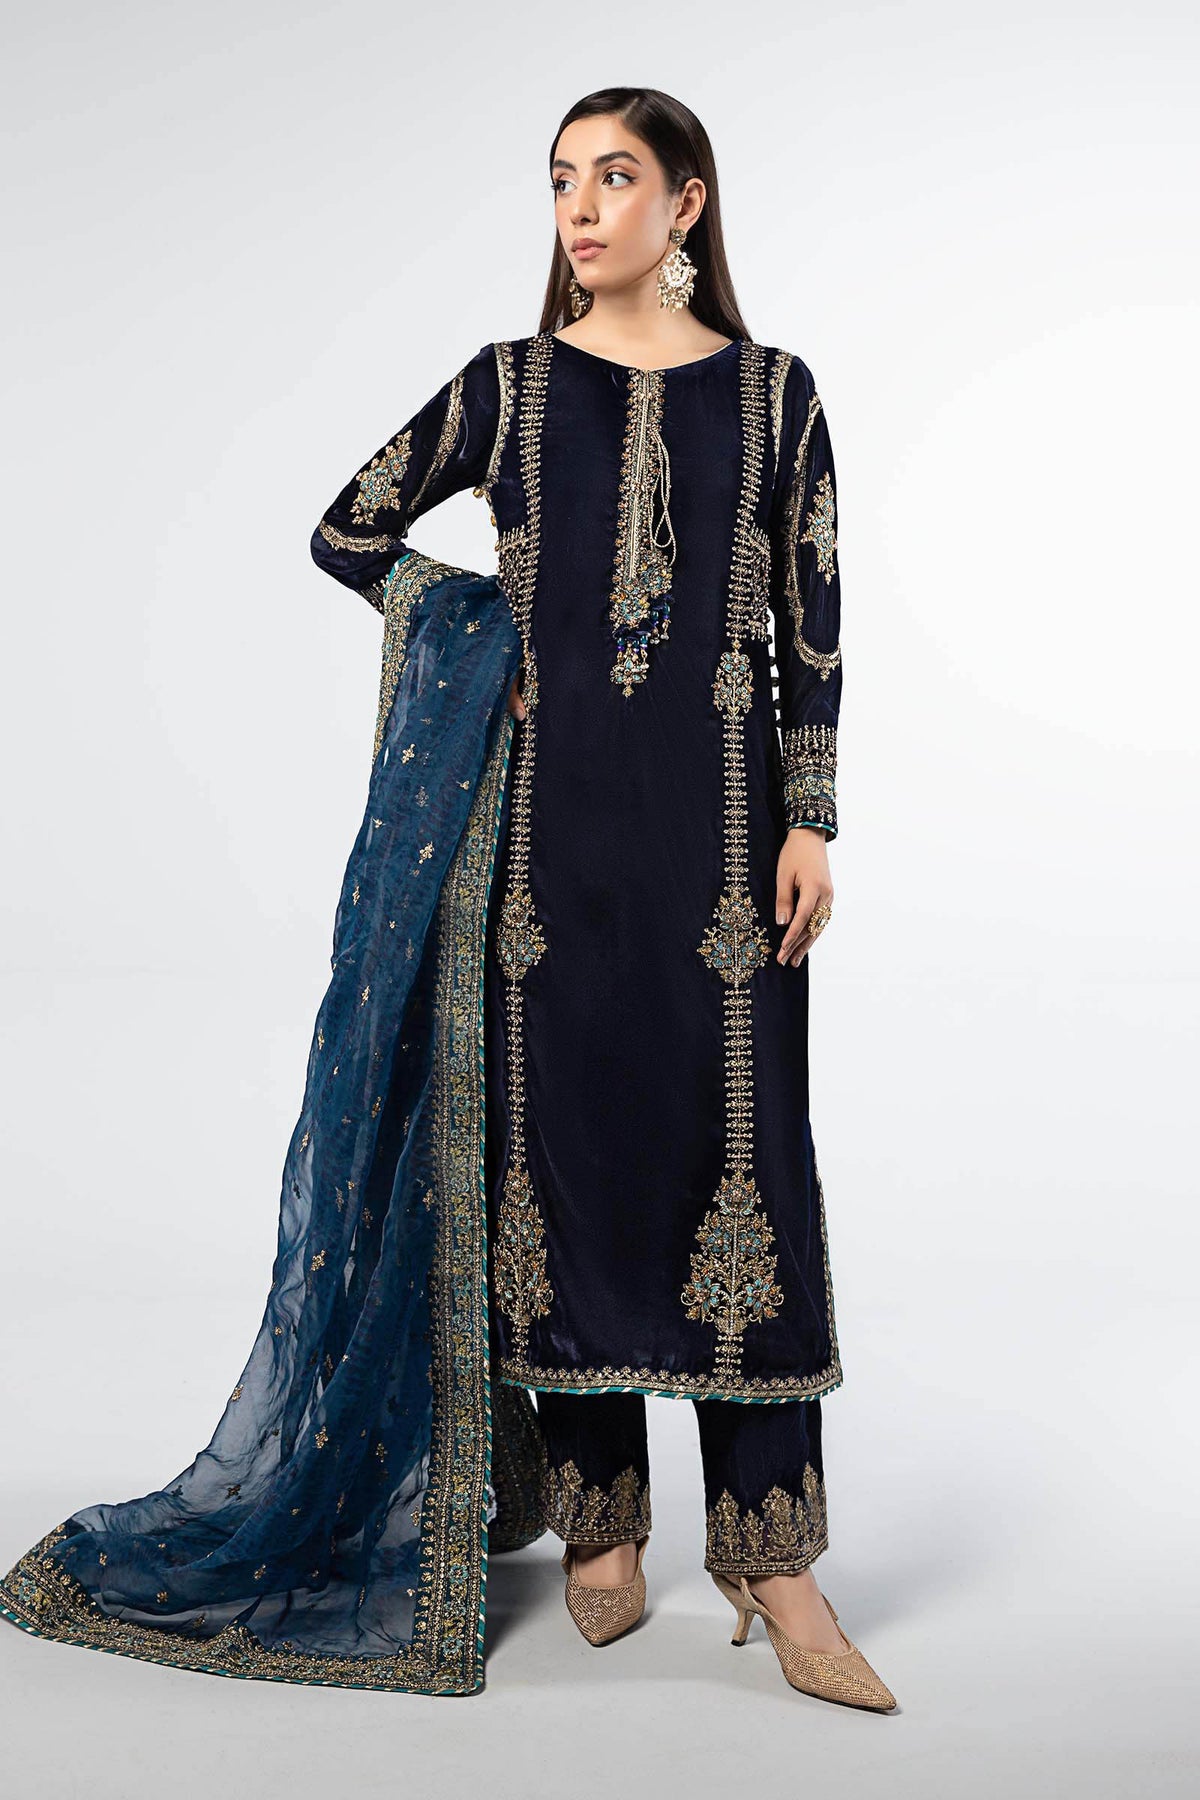
navy embroidered georgette salwar